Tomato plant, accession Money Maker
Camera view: bottom (45 deg); turntable rotation: 330 degrees
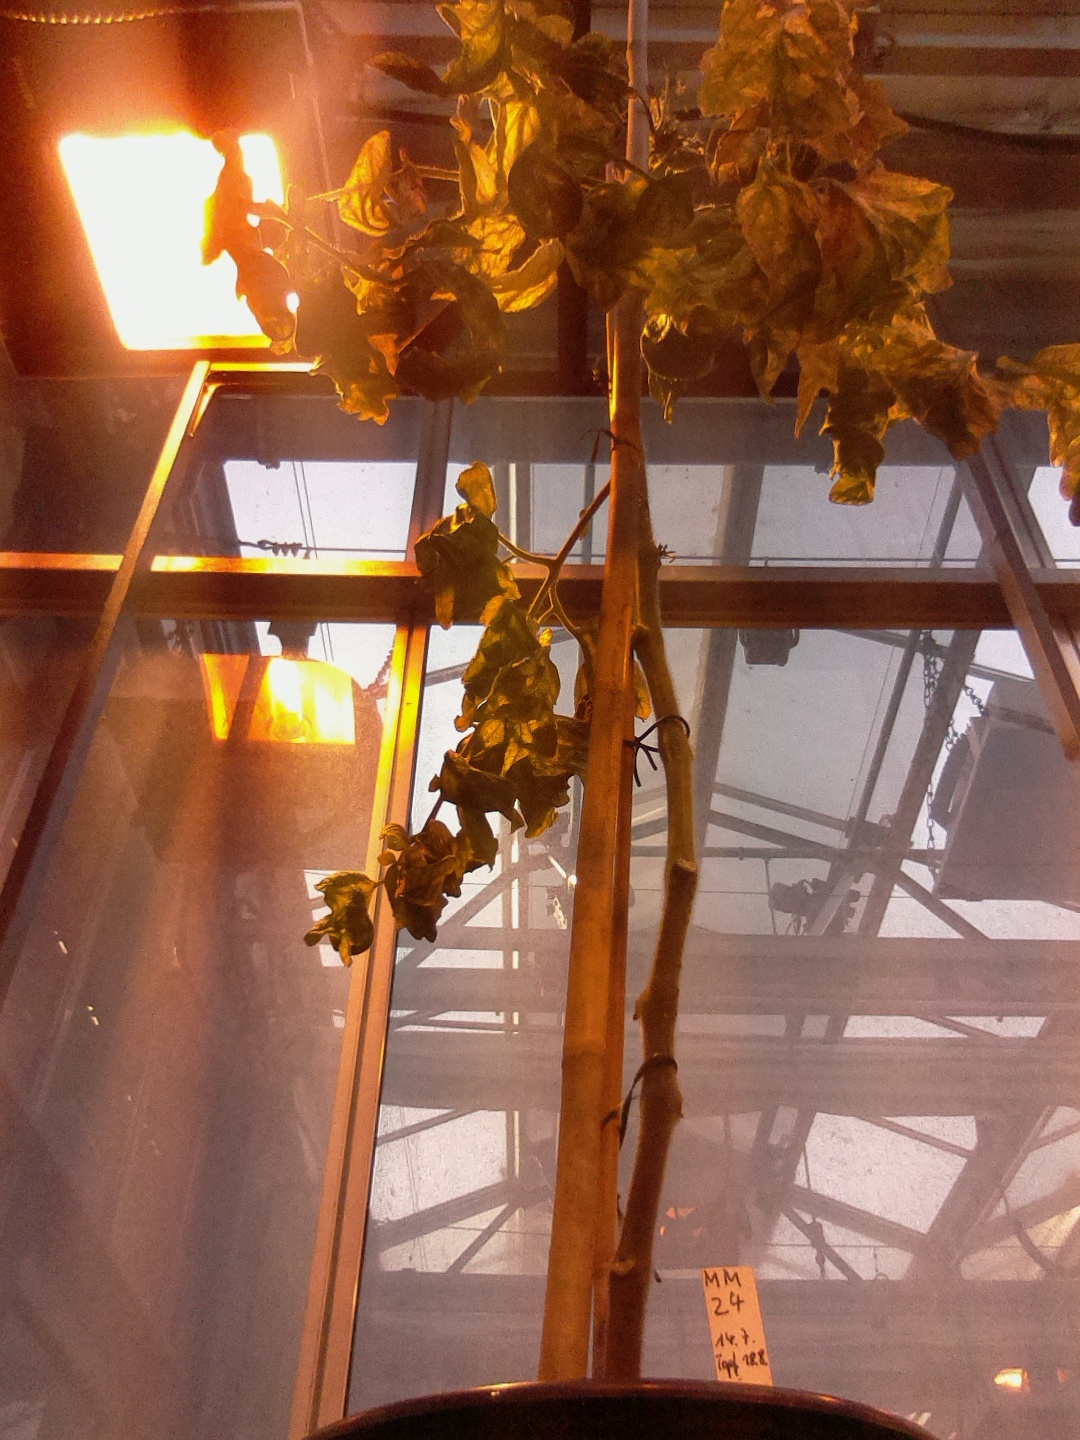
BBCH growth stage 51: First inflorence visible, visible closed flower bud